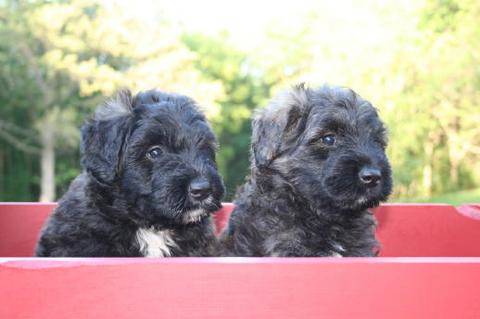
Label: dog